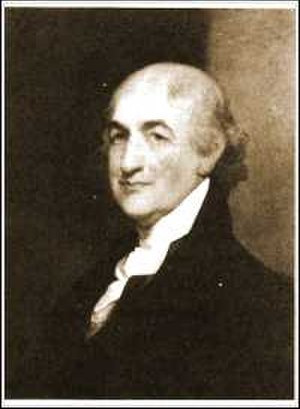
Senatorer fra Massachusetts / Klasse 2
Senatorer fra Massachusetts er de senatorer, som vælges til at repræsentere Massachusetts i USA's senat. De vælges ved almindelige valg for en periode på seks år, som begynder den 3. januar. Valget finder sted den første tirsdag efter 1. november. Før 1914 blev senatorerne valgt af Massachusetts' lovgivende forsamling, og indtil 1935 begyndte deres funktionsperiode den 4. marts. De nuværende senatorer er demokraterne Elizabeth Warren og Ed Markey.